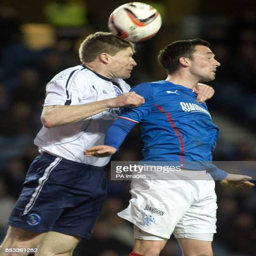
soccer player and jump for the ball during the match